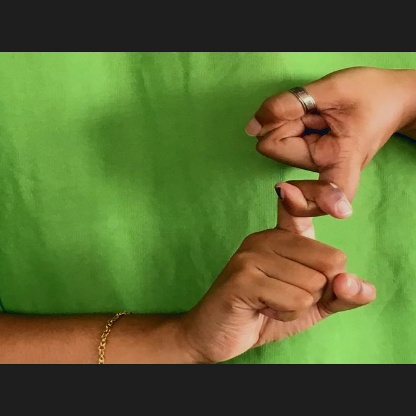
Mudra: Pasha